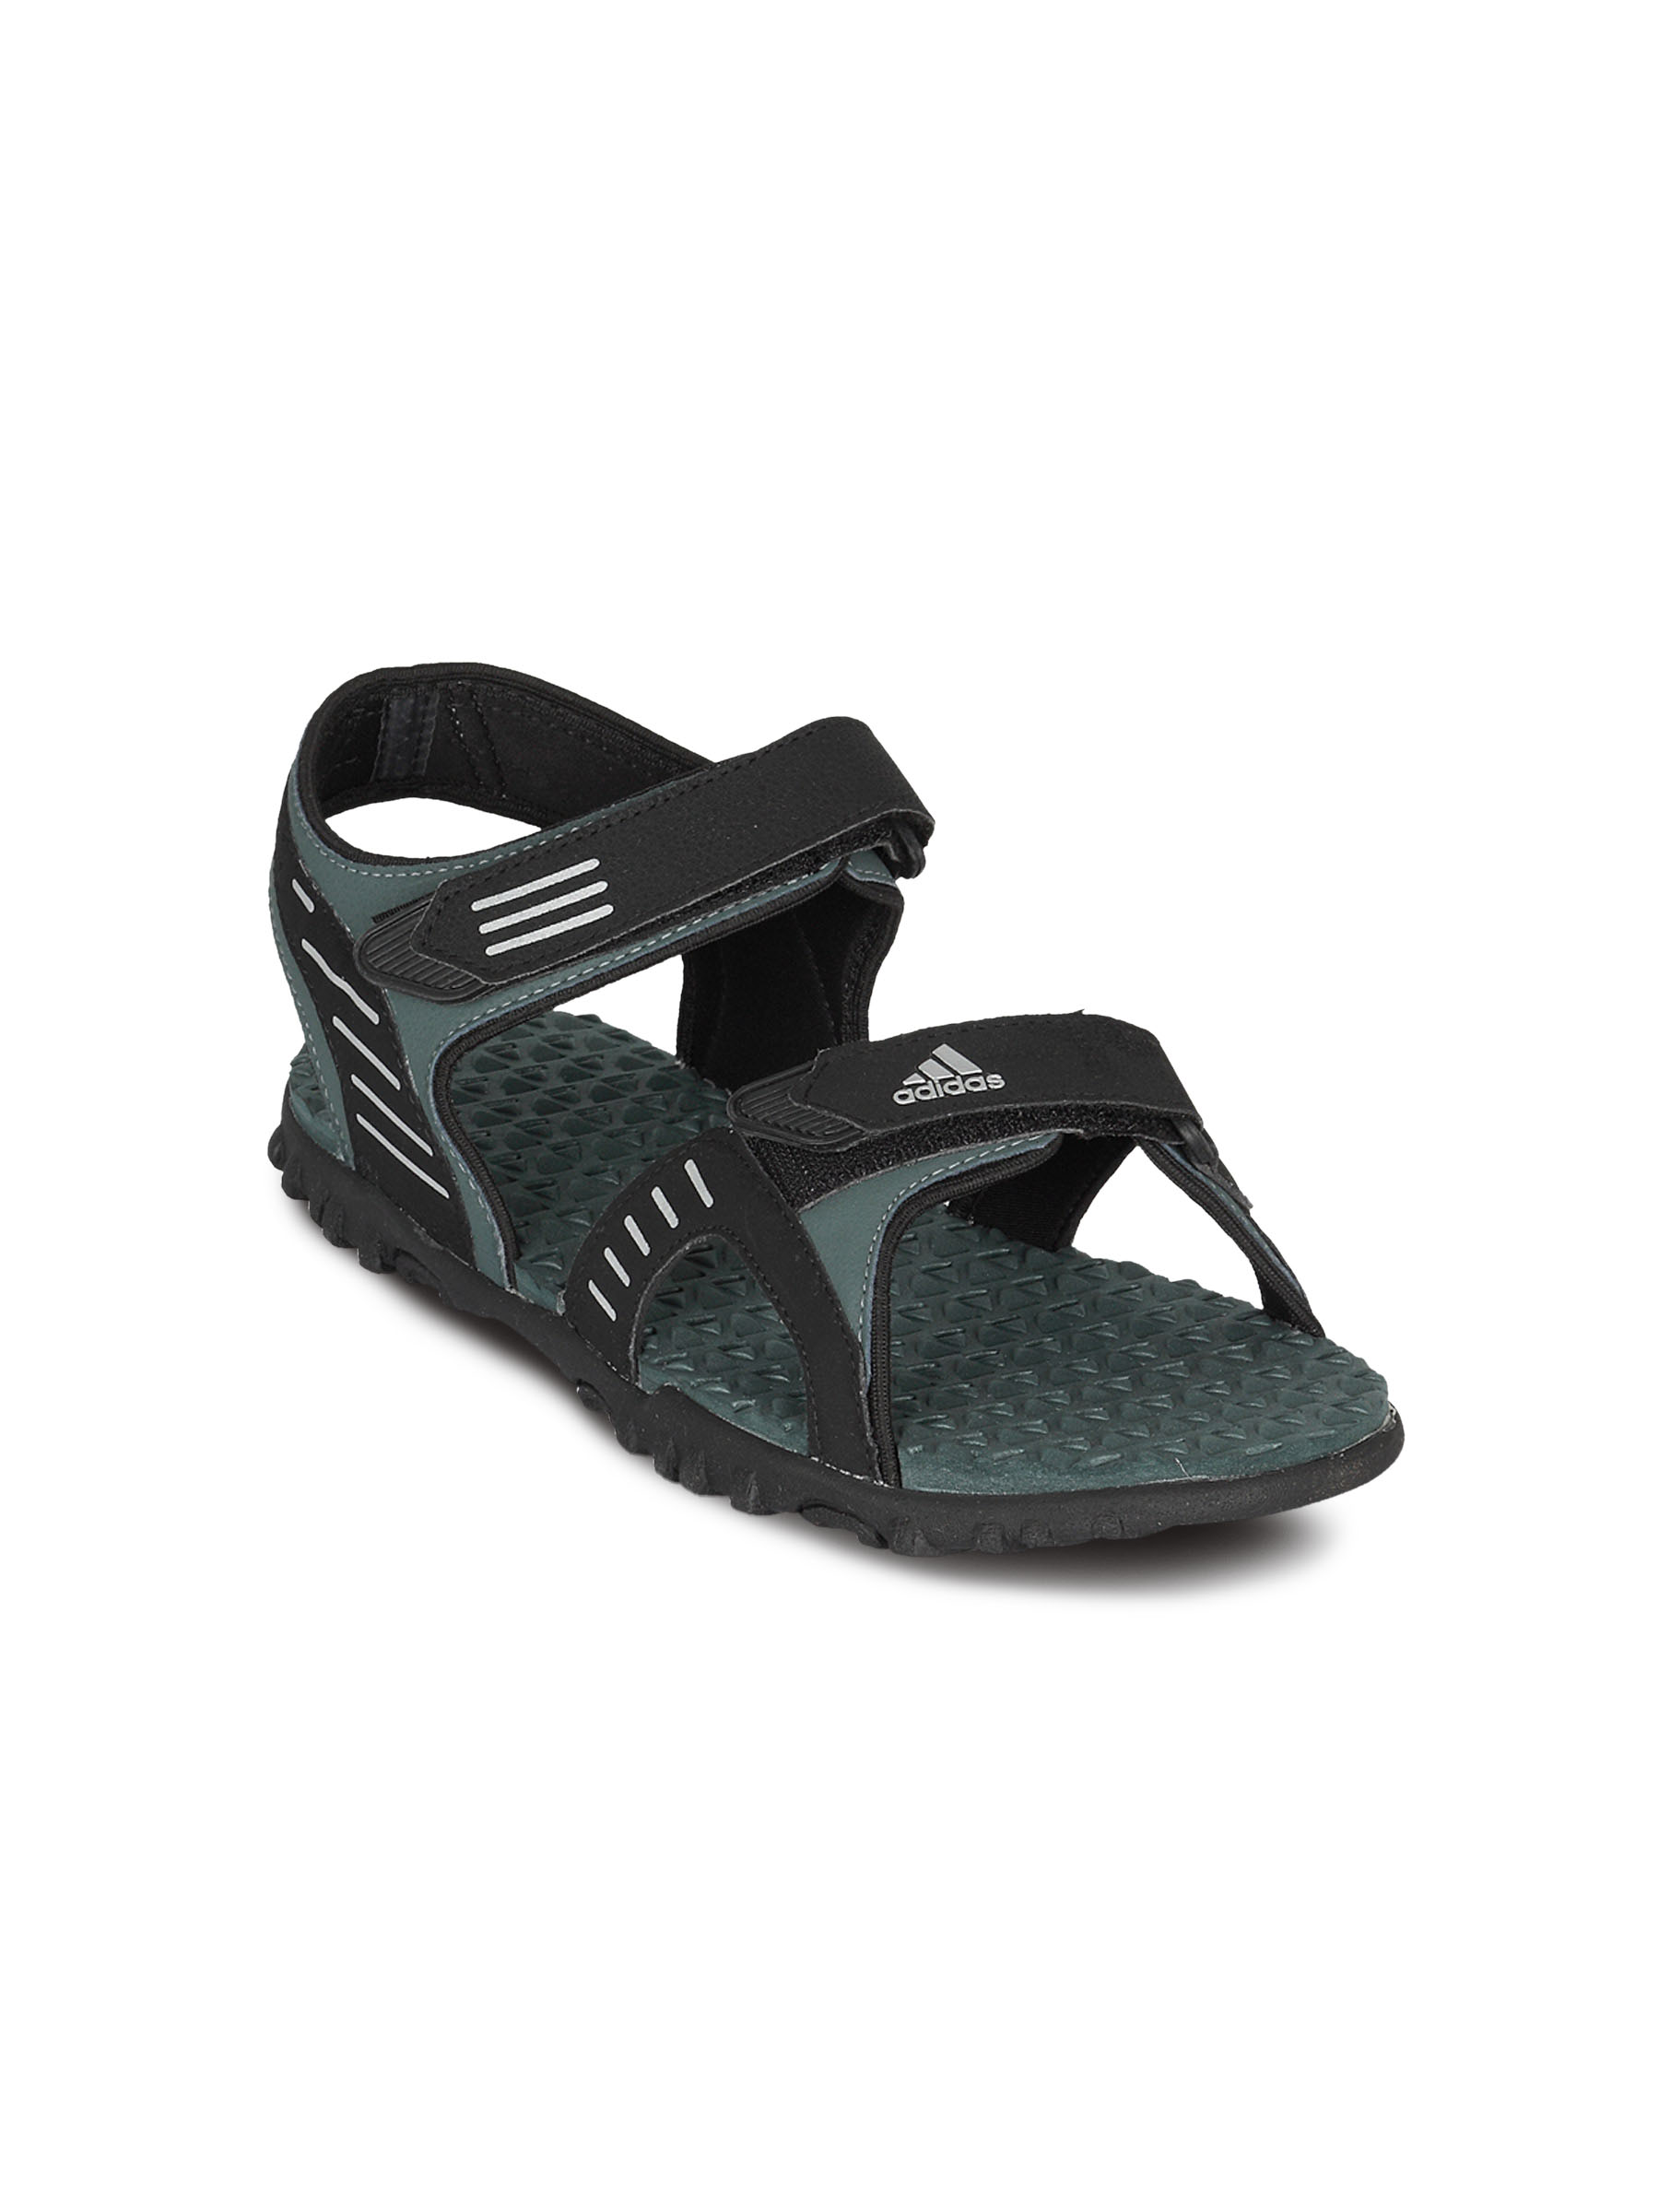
ADIDAS Men Kendall Black Grey Floater
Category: Footwear / Sandal / Sandals
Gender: Men
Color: Black
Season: Summer 2011
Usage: Casual